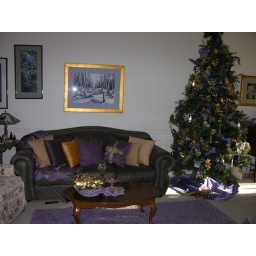
Green leather couch and purple pillows and all the tree decor is in the purple family!